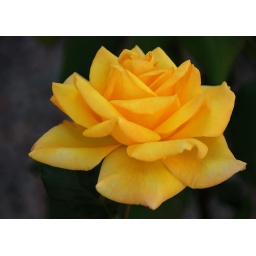
yellow rose blooming in my back yard